John Anderson Campus

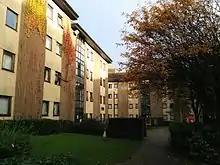
Birkbeck Court

Built in 1990, James Blyth and Thomas Campbell court provide a combined accommodation for 372 students (216 in the James Blyth court, and 156 in the Thomas Campbell Court). Each flat is either a 4 or an 8-man flat, which then contains either 4 or 8 single study bedrooms. In each flat there is a centralised basic kitchen, living and dining room. There is also a shower room and toilet facilities available to all students.